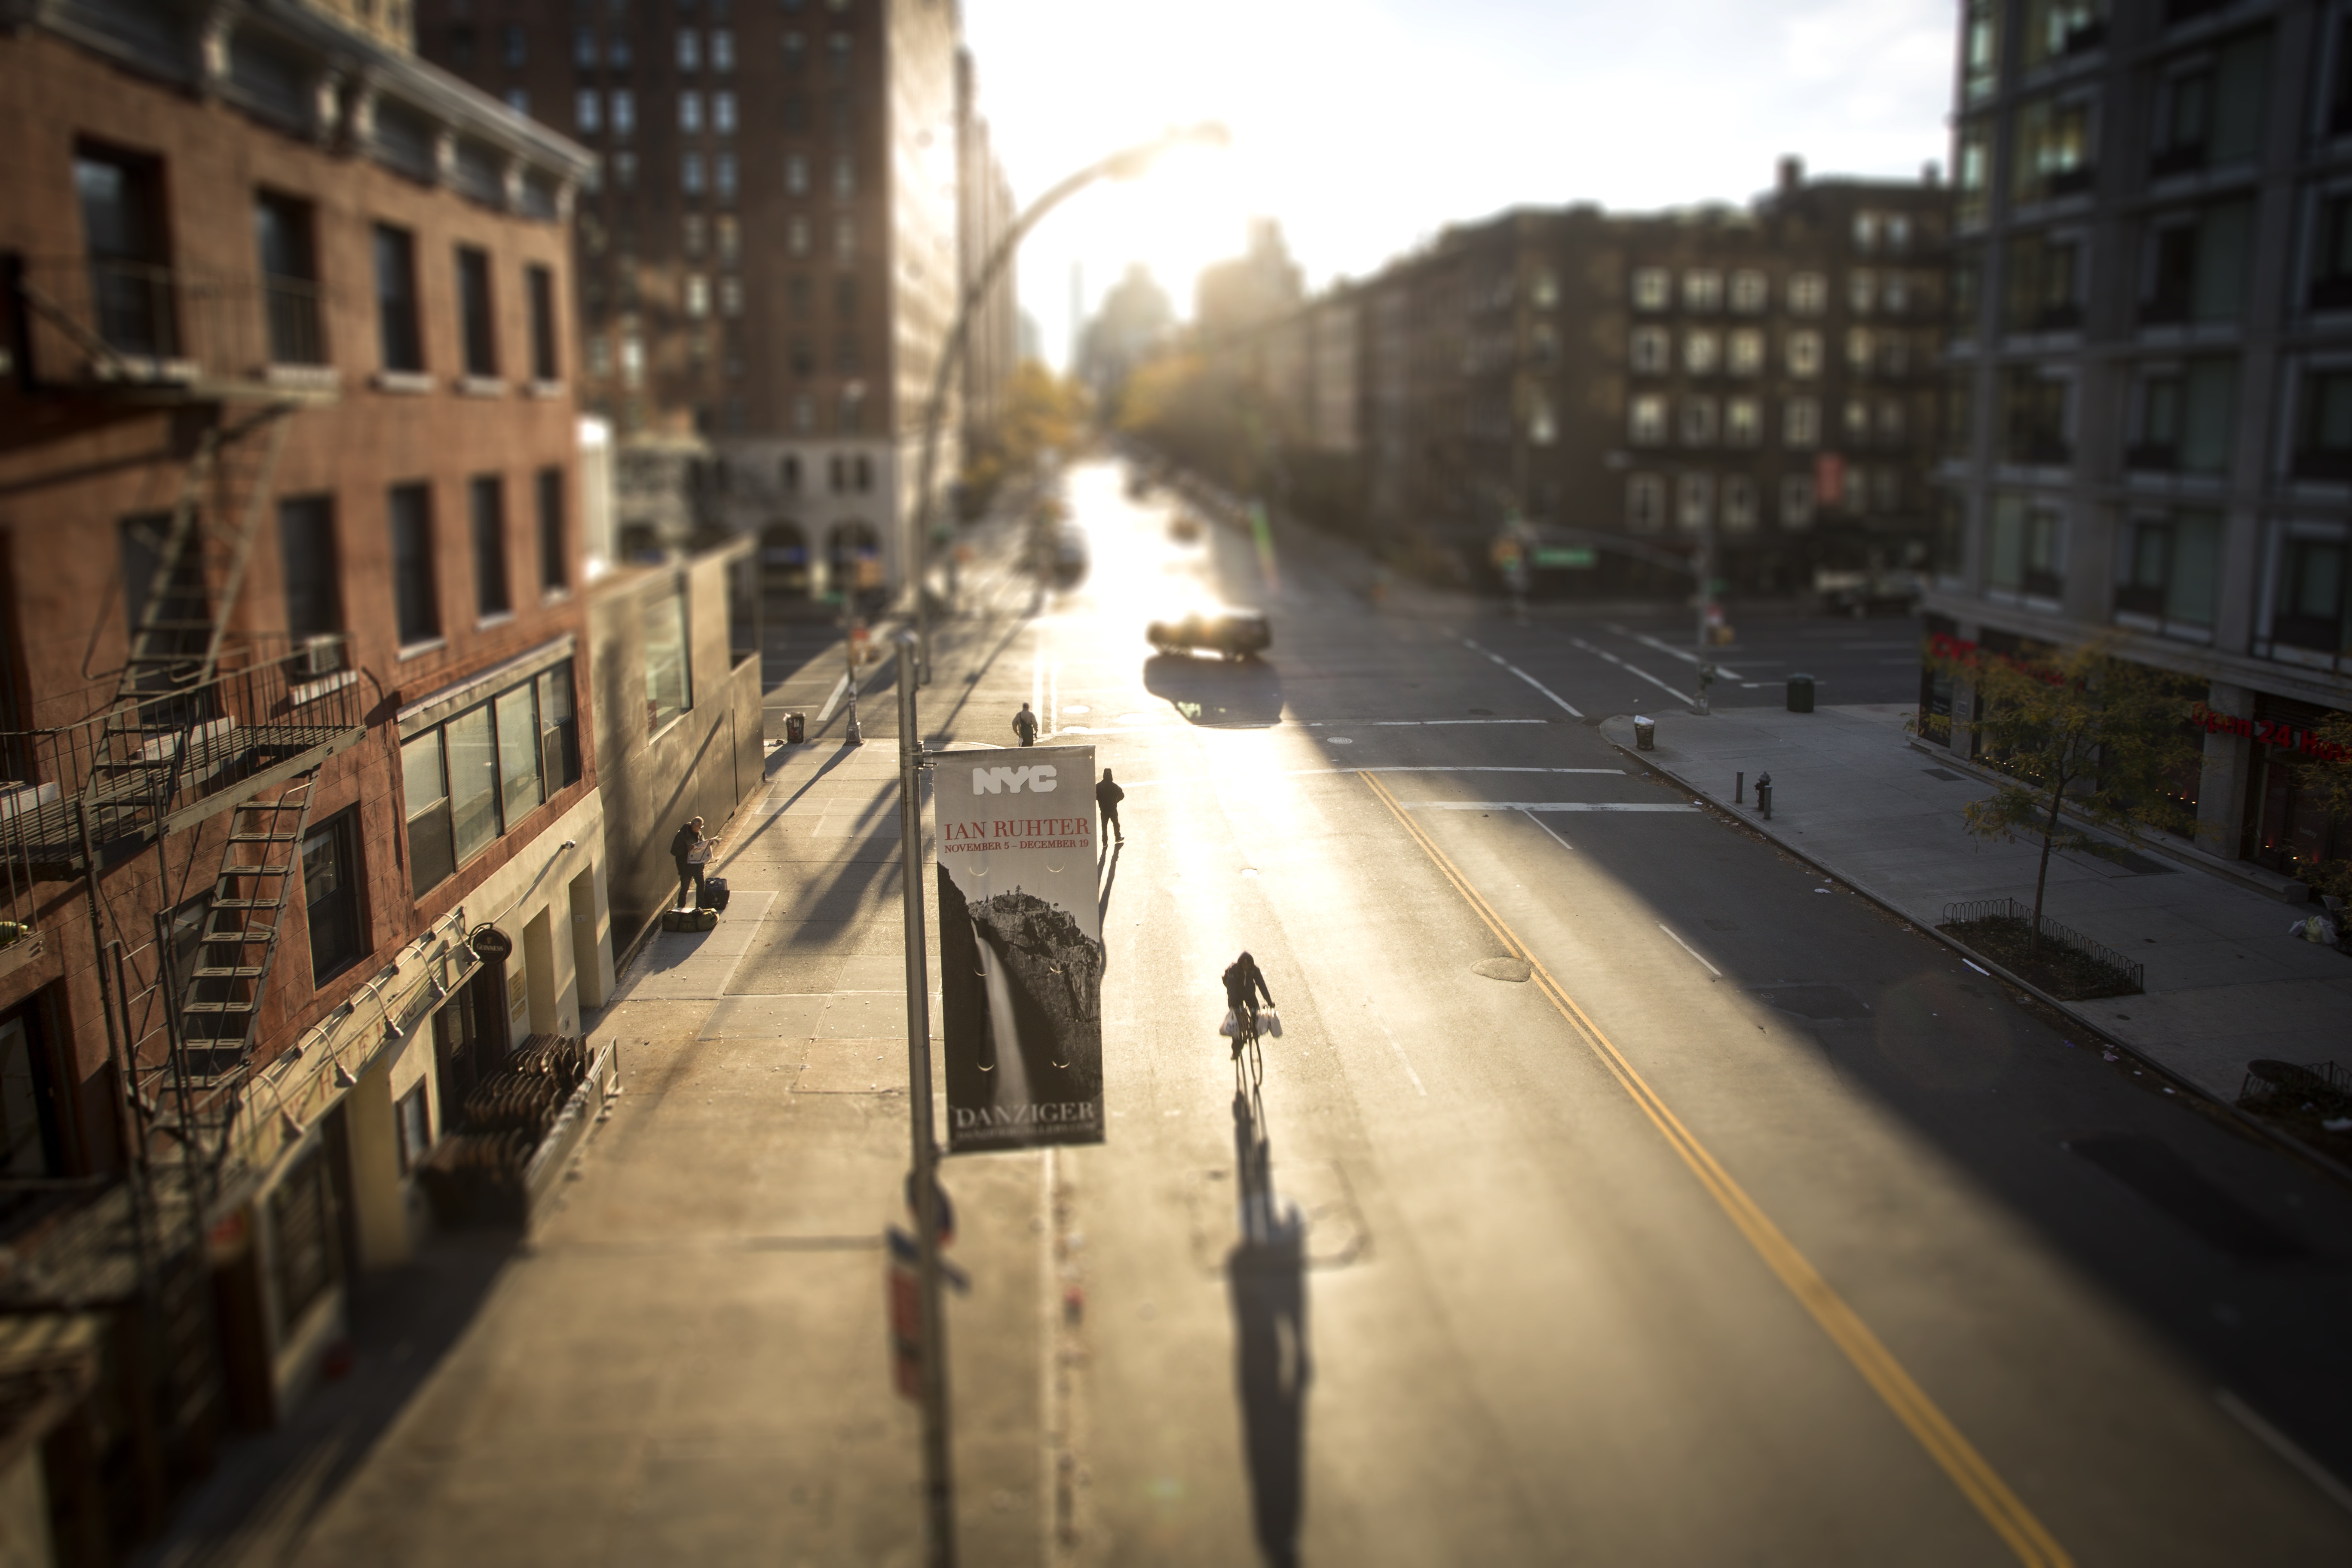
road, street, alley, city, new york, manhattan, cityscape, downtown, travel, transport, evening, park, lane, public transport, infrastructure, high line, urban area